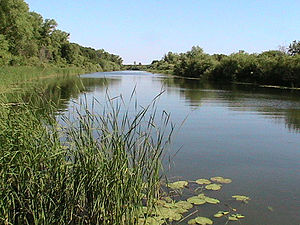
Bolsjoj Irgiz
Bolsjoj Irgiz i Saratov oblast
Bolsjoj Irgiz er en flod i Samara og Saratov oblast i Den Russiske Føderation. Floden er en venstre biflod til Volga.